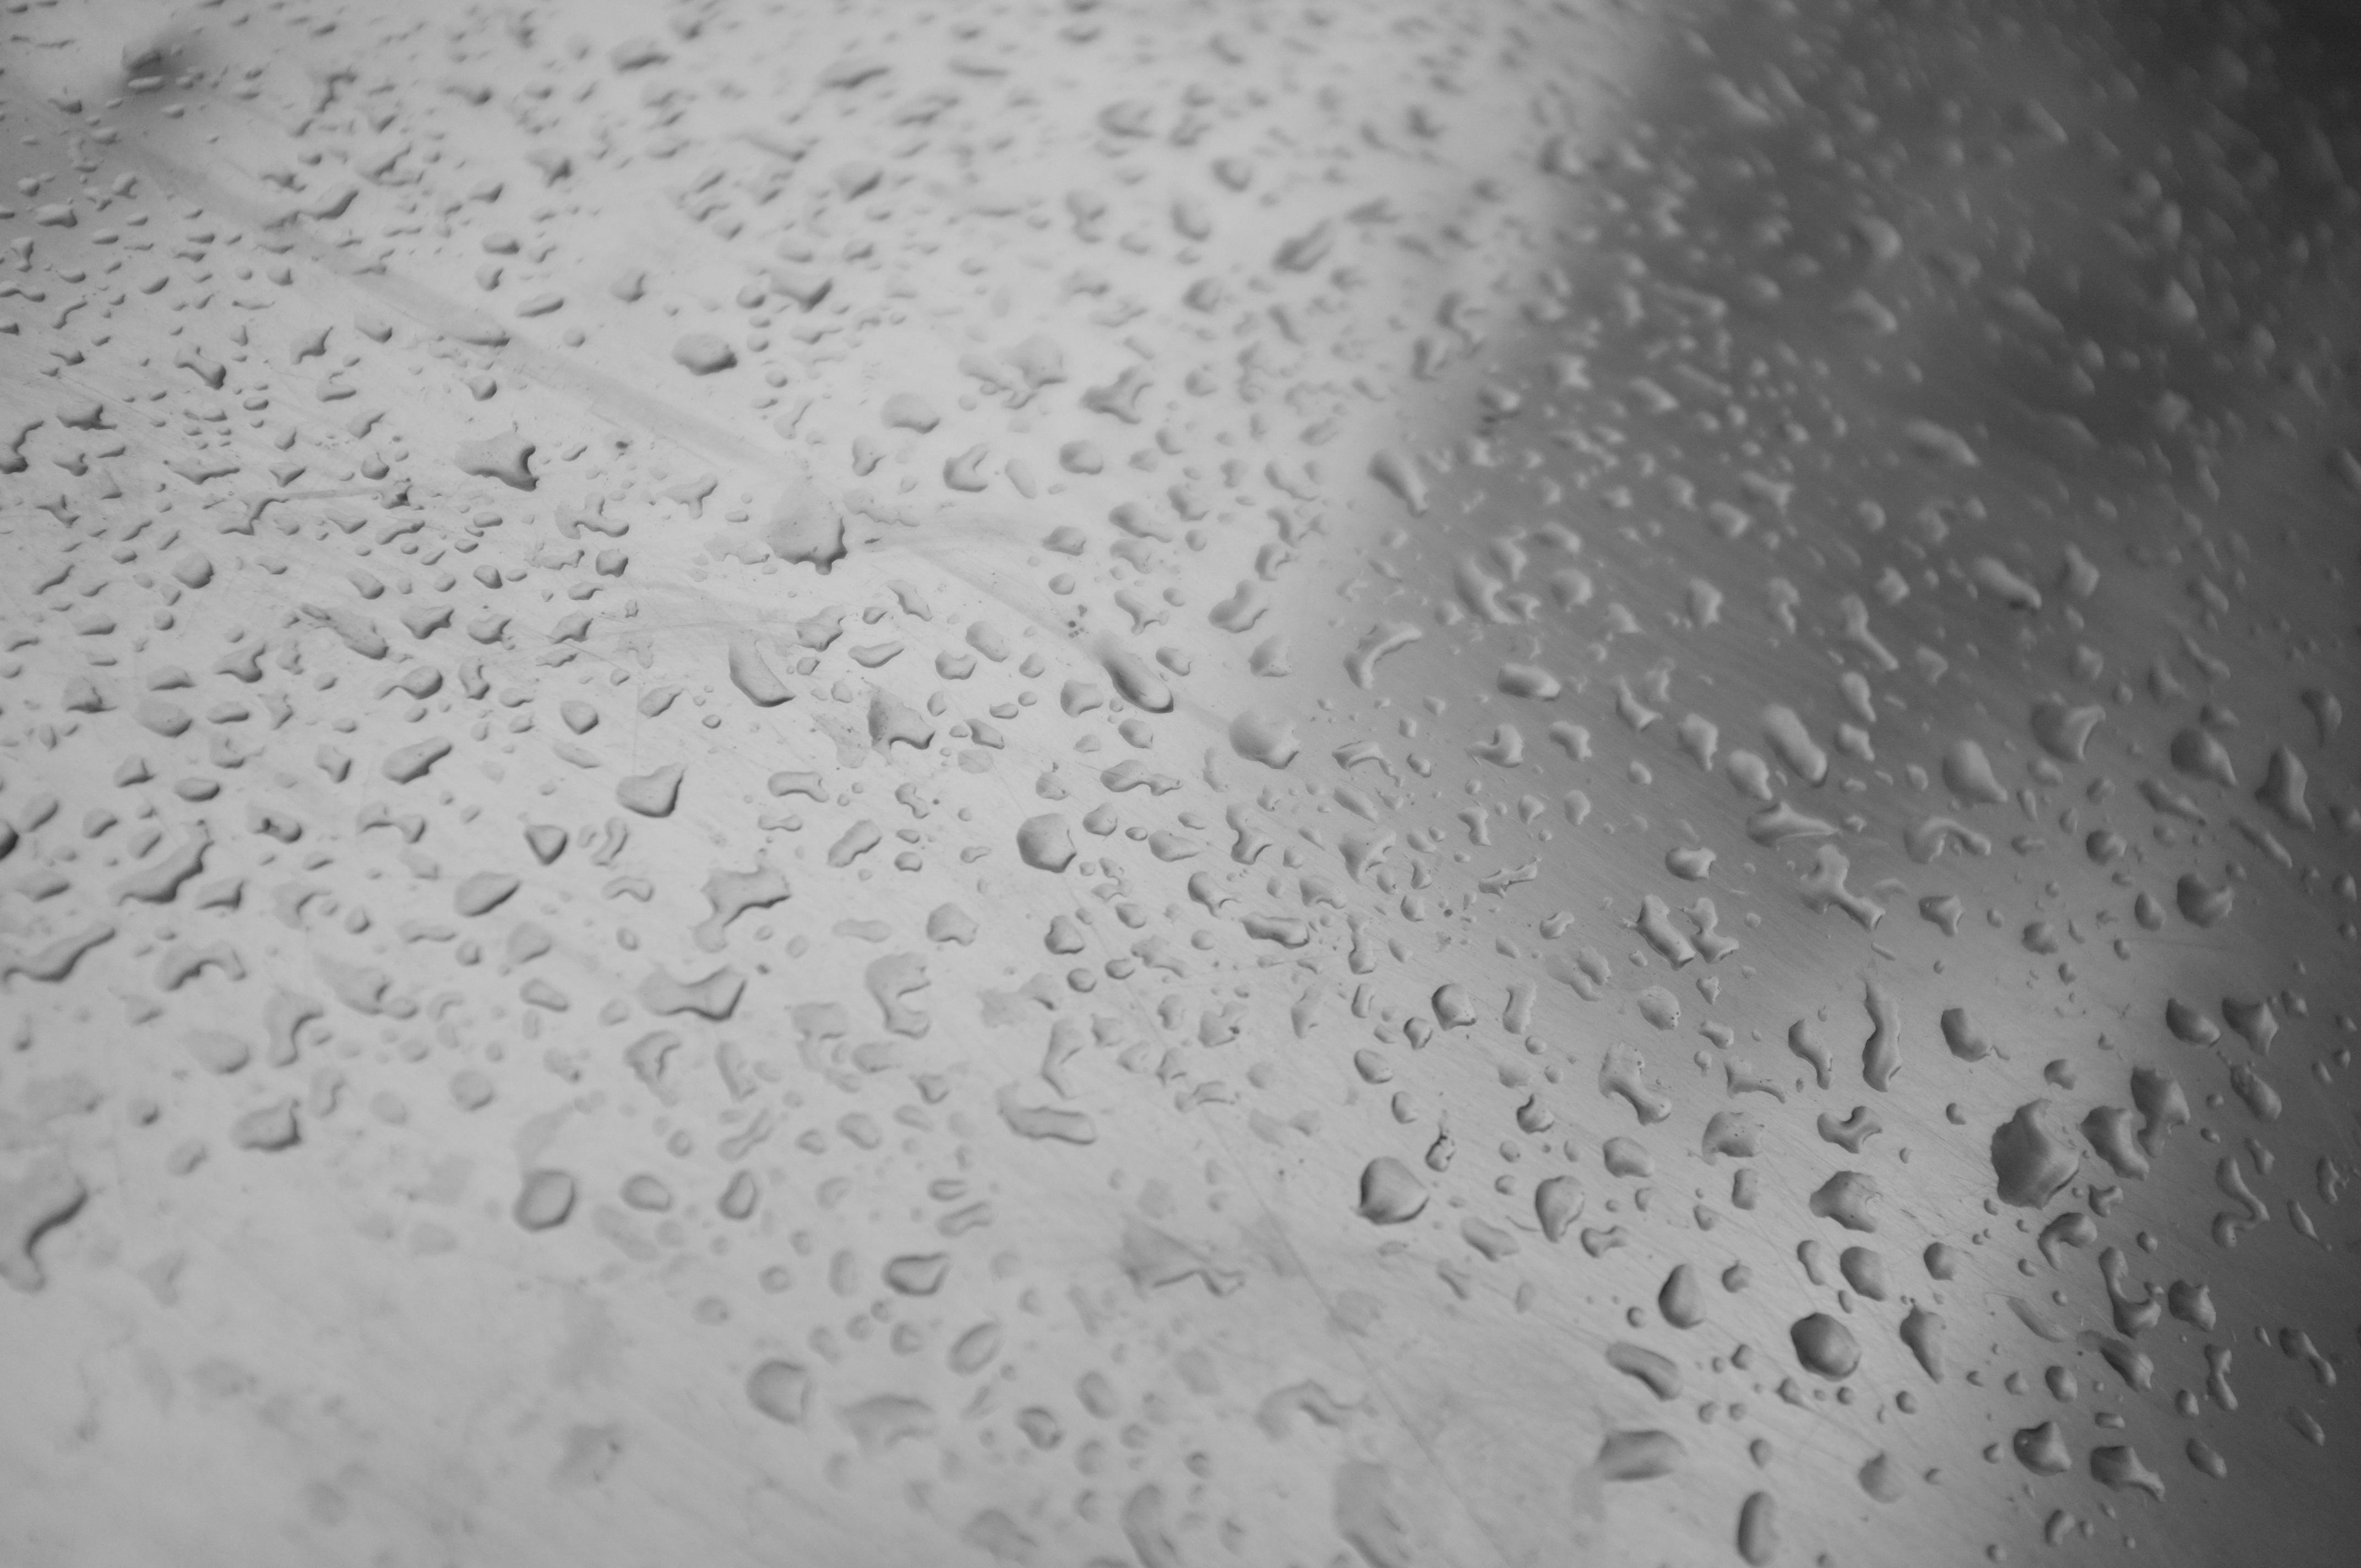
water, snow, black and white, white, rain, weather, metal, monochrome, closeup, drops, freezing, macro photography, monochrome photography